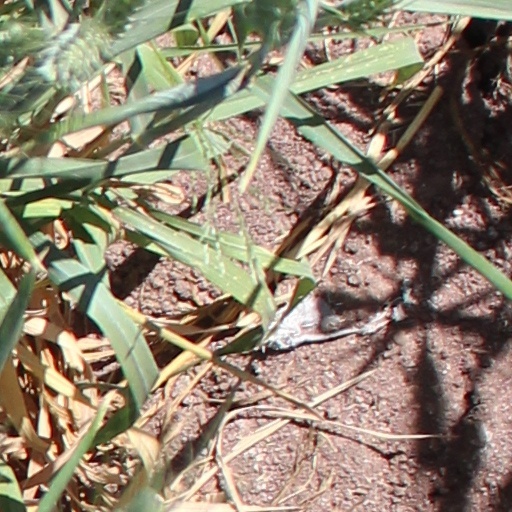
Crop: wheat